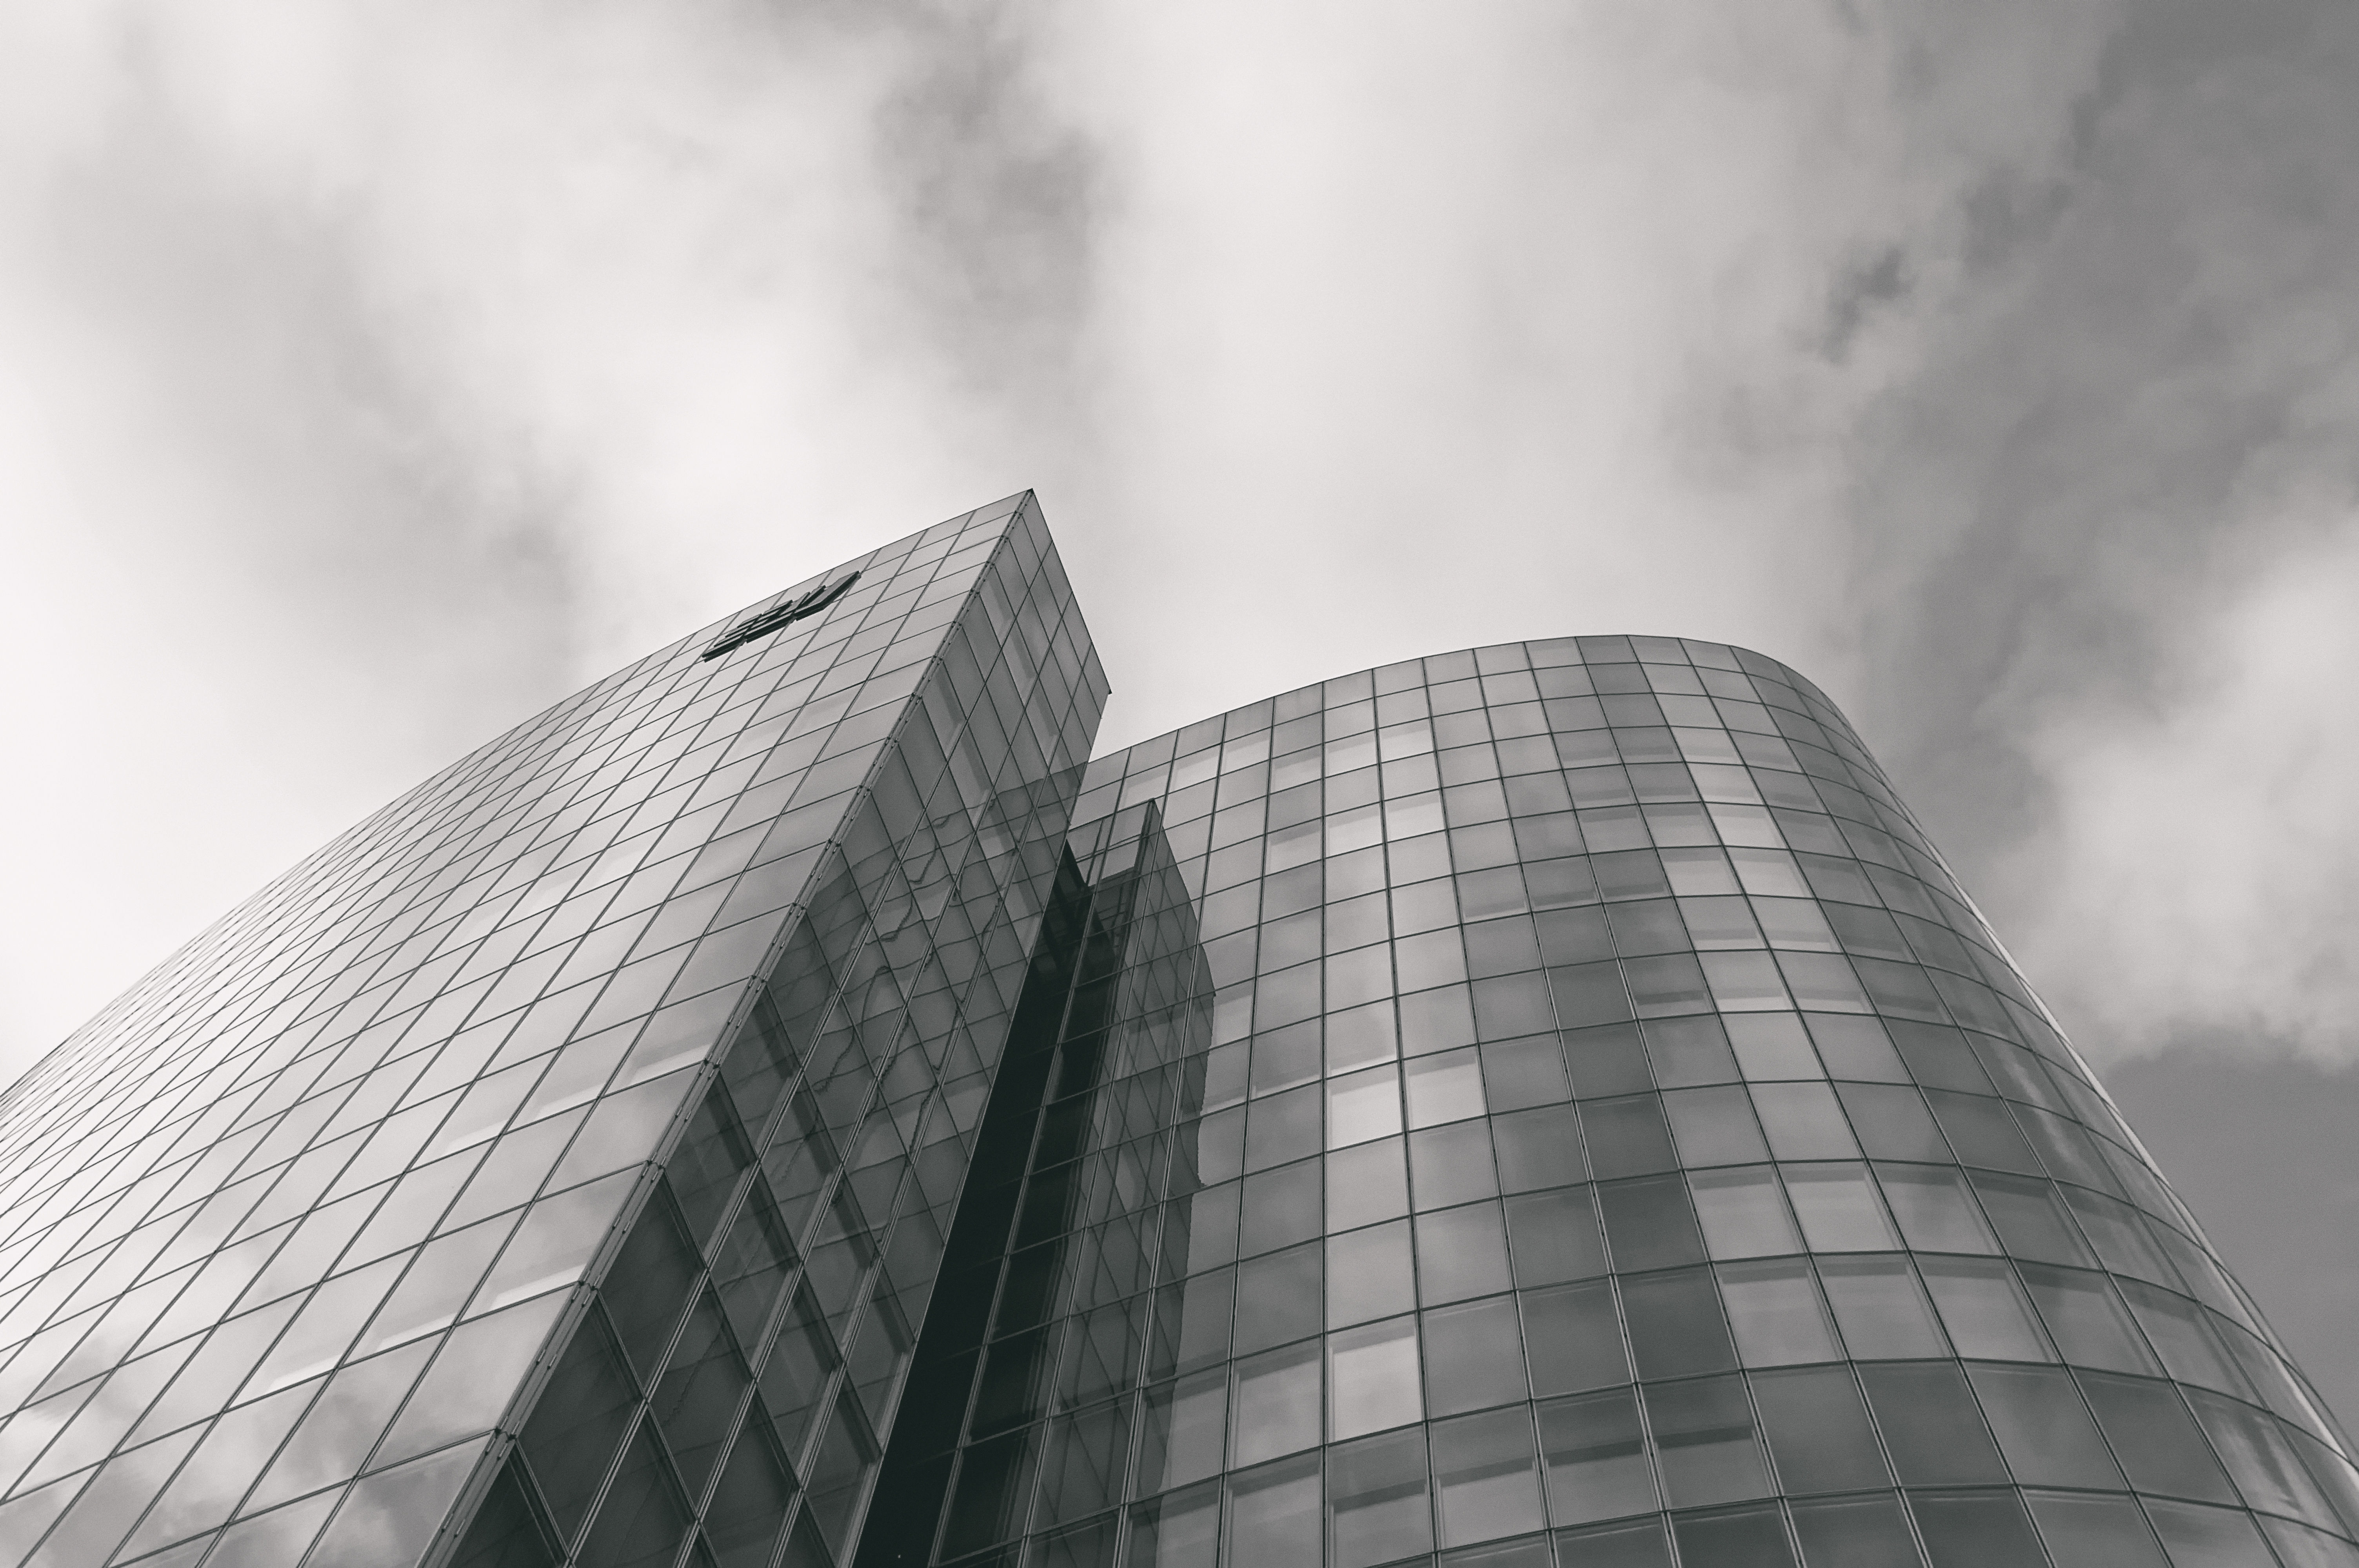
cloud, black and white, architecture, sky, building, skyscraper, line, facade, monochrome, tower block, mono, clouds, germany, shape, duesseldorf, urban area, monochrome photography, atmospheric phenomenon, atmosphere of earth